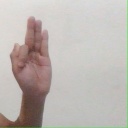
अक्षर: फ